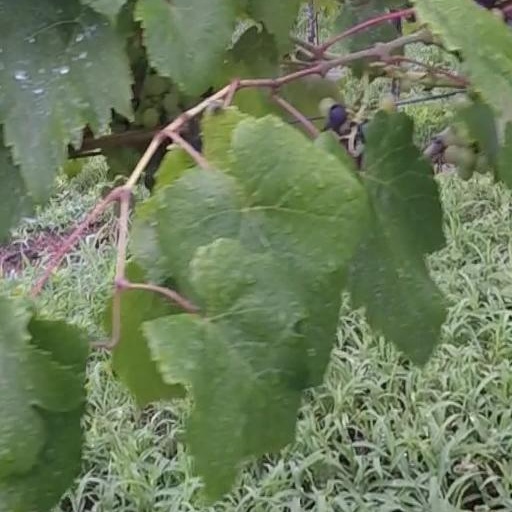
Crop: grape